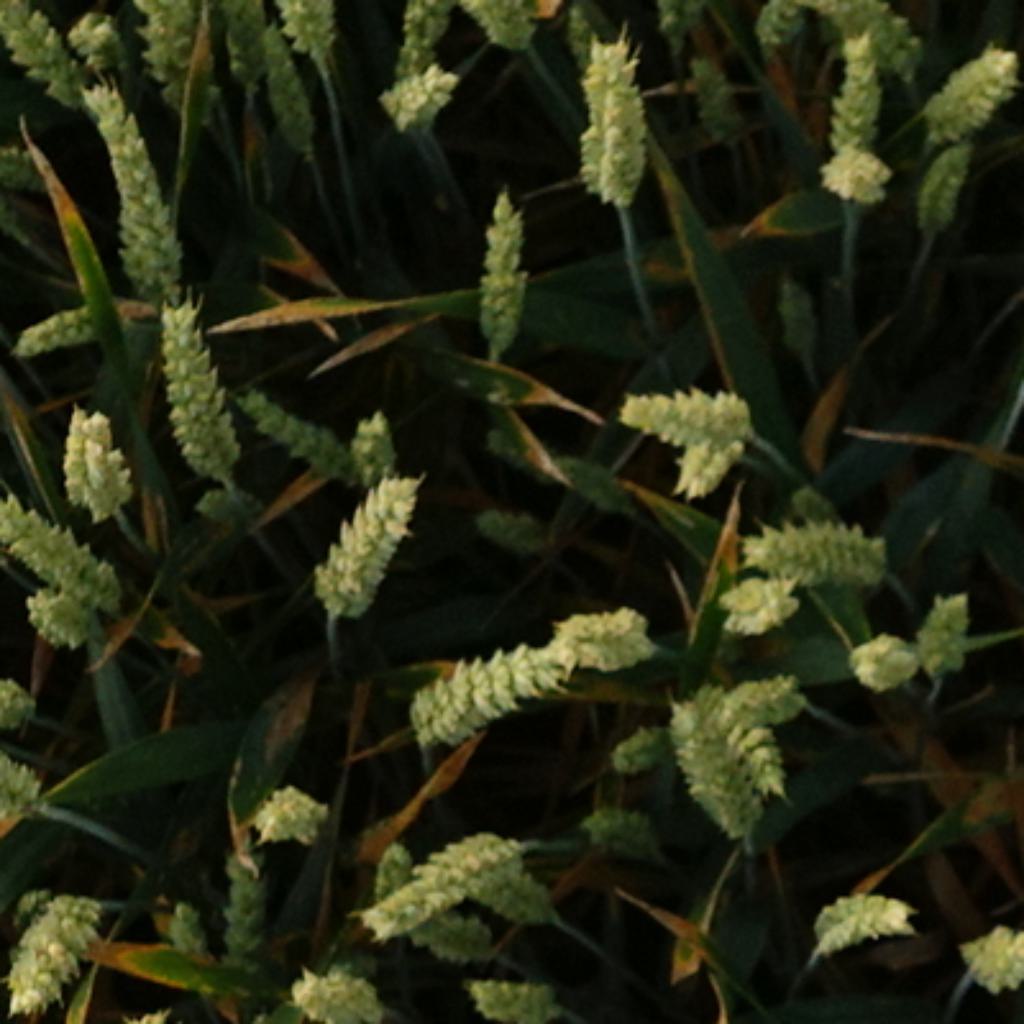
Country: France
Location: VSC
Wheat development stage: Filling - Ripening